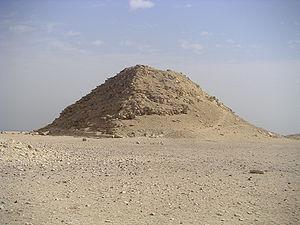
La pyramide rhomboïdale fut construite pour le pharaon Snéfrou à Dahchour en Égypte. Sa forme particulière en fait une tentative avortée de pyramide à faces lisses, dernier stade de l'évolution des pyramides.